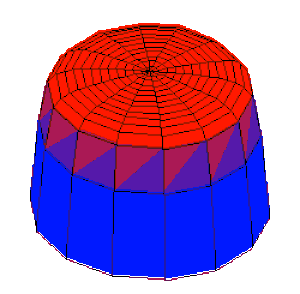
La conduction thermique est un mode de transfert thermique provoqué par une différence de température entre deux régions d'un même milieu, ou entre deux milieux en contact, et se réalisant sans déplacement global de matière par opposition à la convection qui est un autre mode de transfert thermique. Elle peut s'interpréter comme la transmission de proche en proche de l'agitation thermique : un atome cède une partie de son énergie cinétique à l'atome voisin.